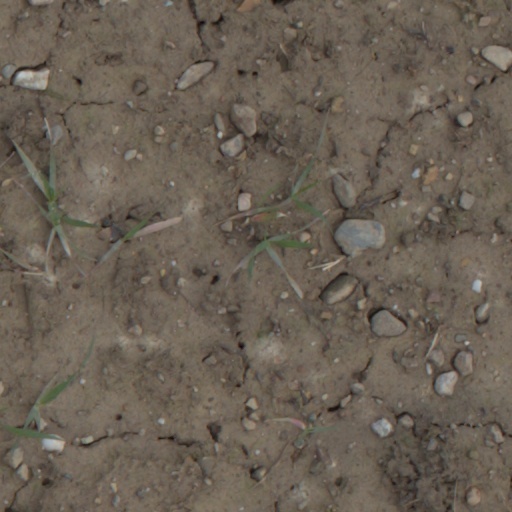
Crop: wheat